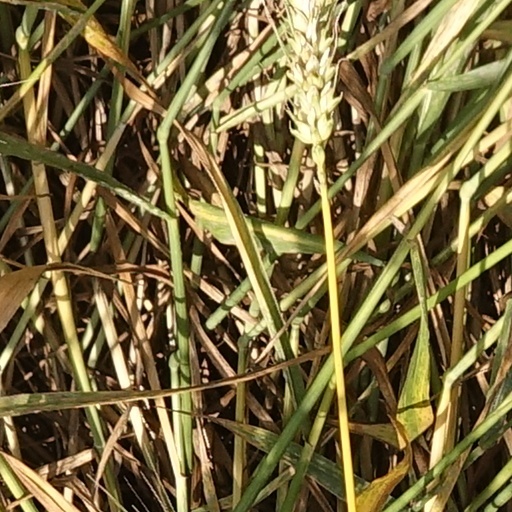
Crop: wheat